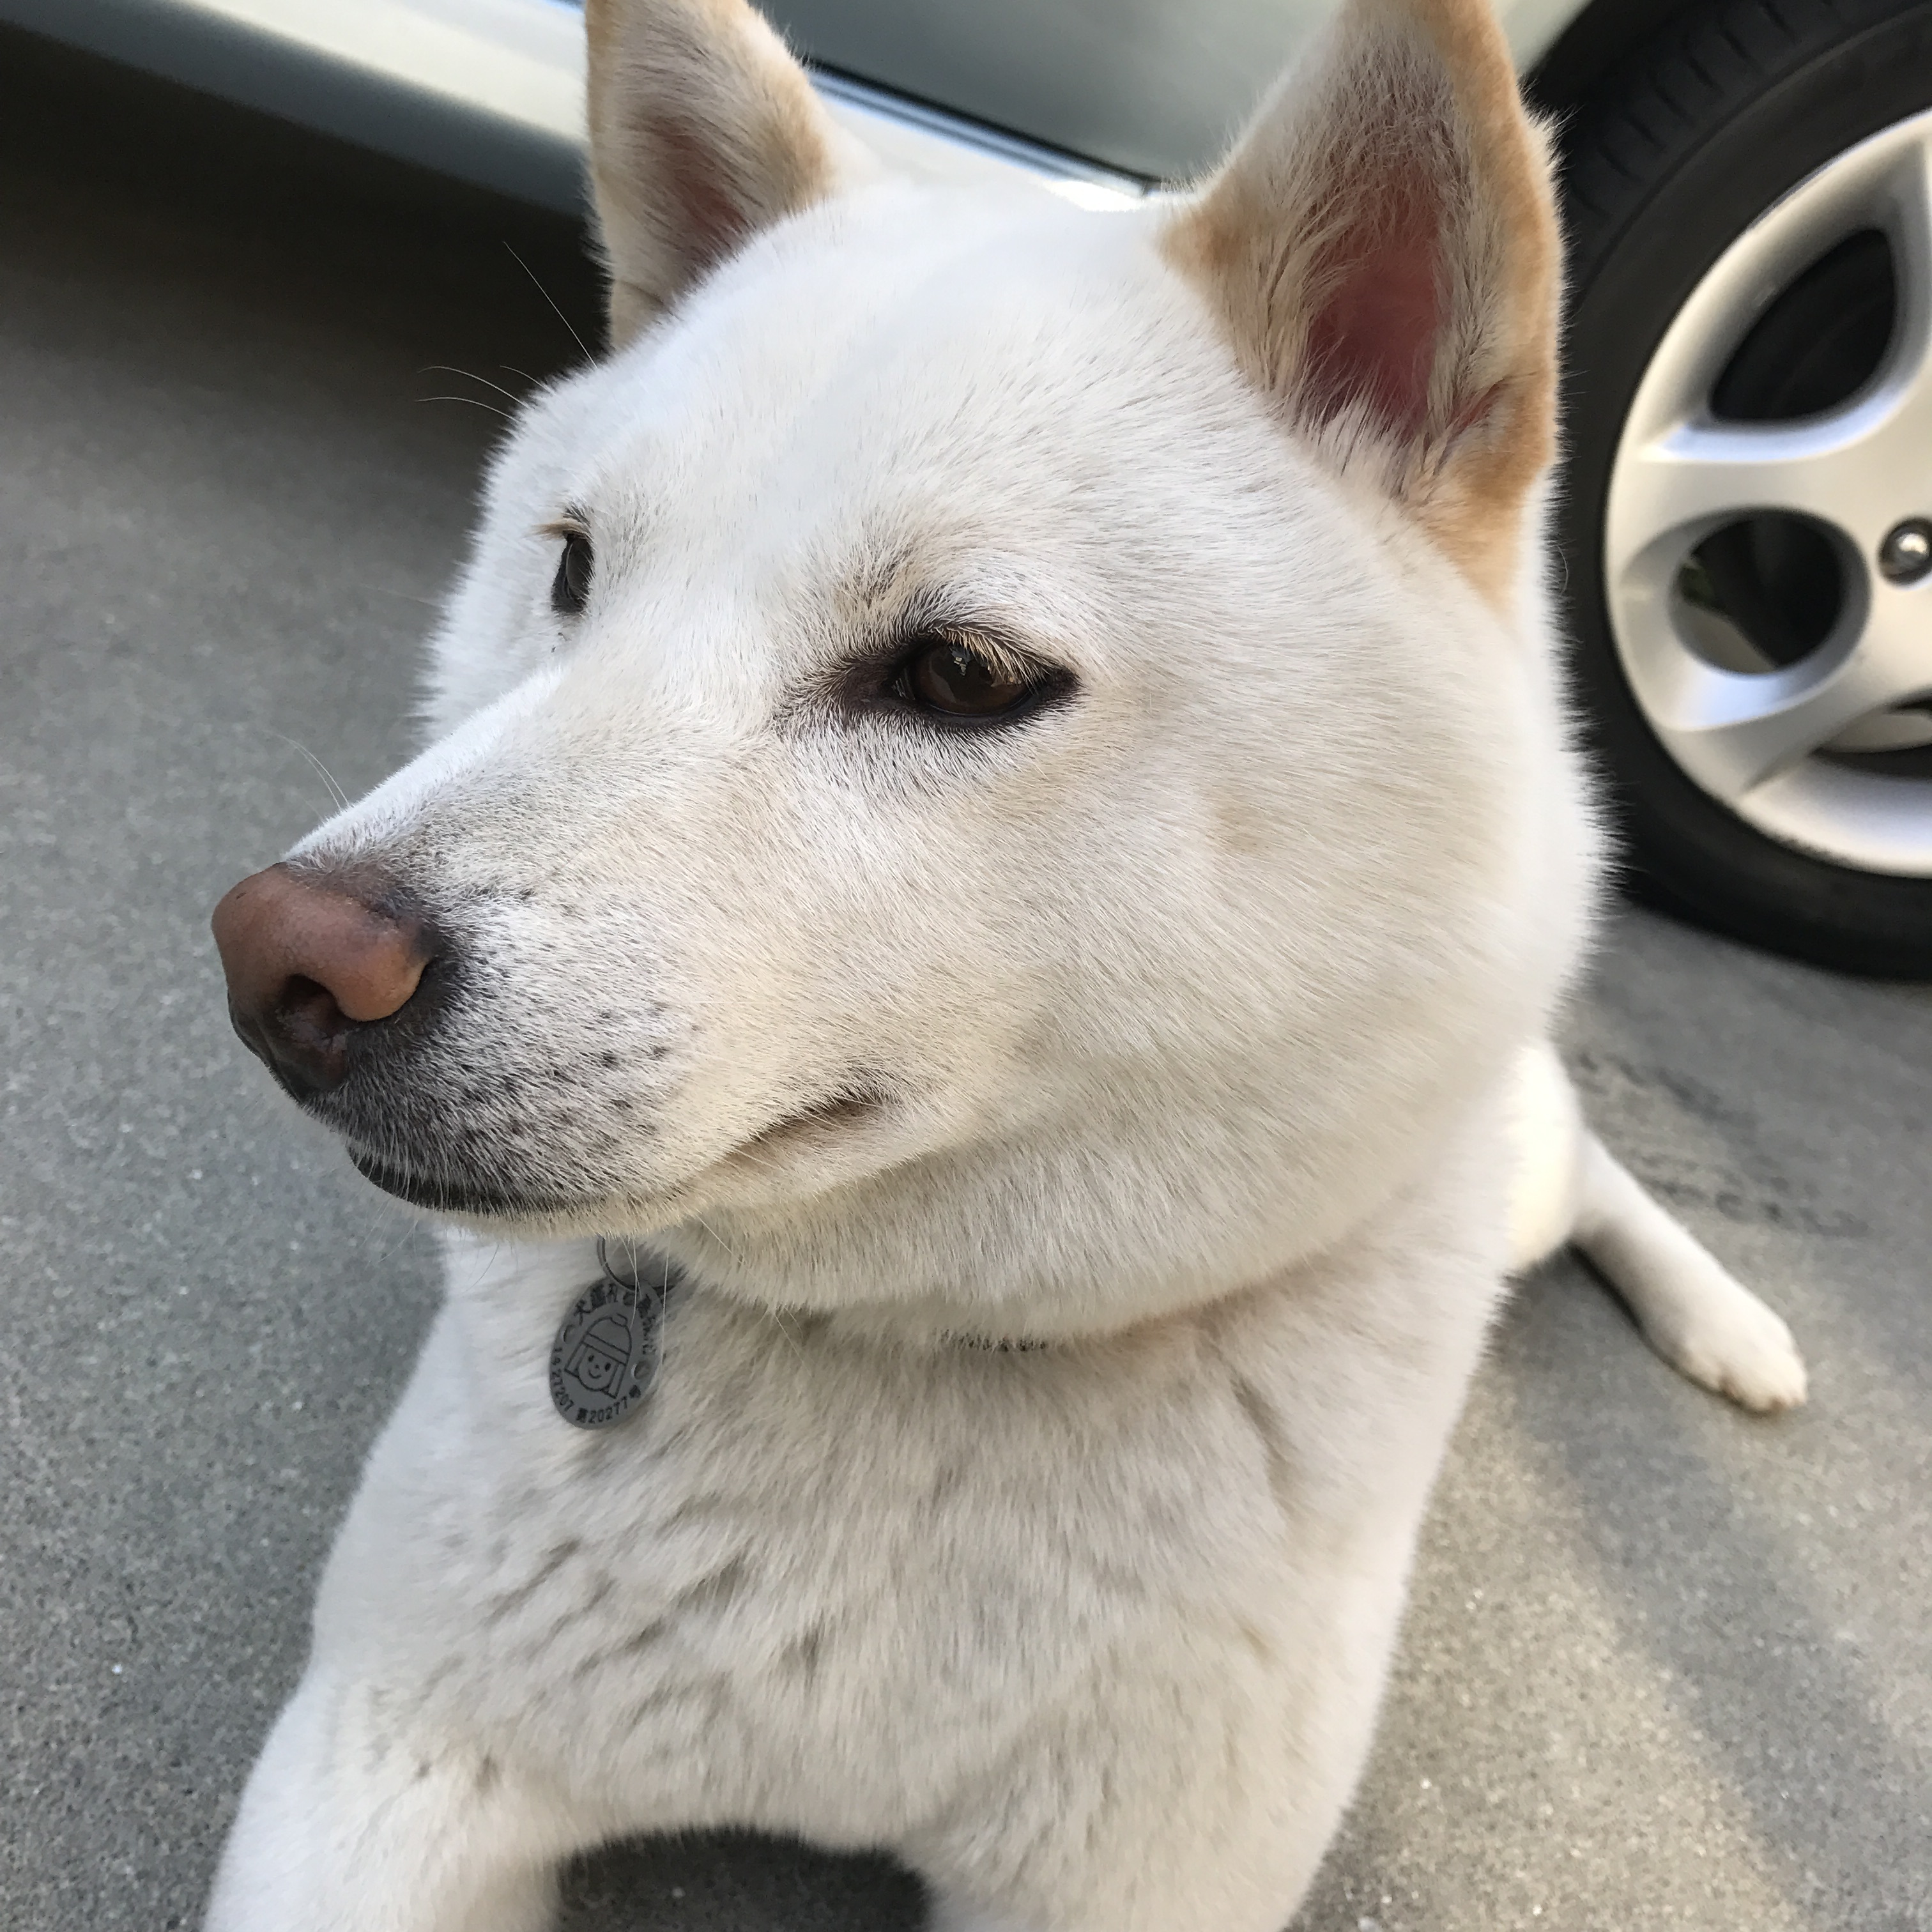
puppy, dog, animal, cute, mammal, japan, nose, vertebrate, comfort, dog breed, akita, hokkaido, white shepherd, shiba inu, akita inu, siberian husky, korean jindo dog, dog like mammal, saarloos wolfdog, wolfdog, dog breed group, greenland dog, east siberian laika, west siberian laika, norwegian elkhound, northern inuit dog, berger blanc suisse, canaan dog, kishu, norwegian buhund